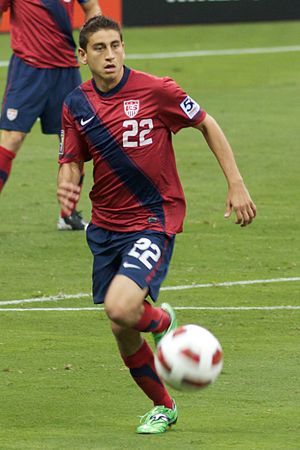
Alejandro Bedoya
Alejandro Bedoya er en amerikansk fodboldspiller. Han spiller for Philadelphia Union i Major League Soccer.